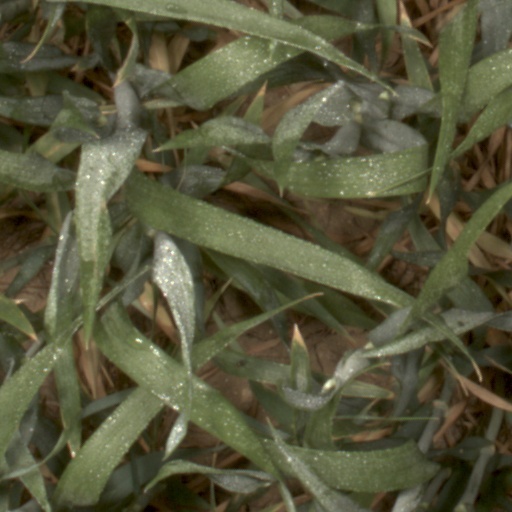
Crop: wheat